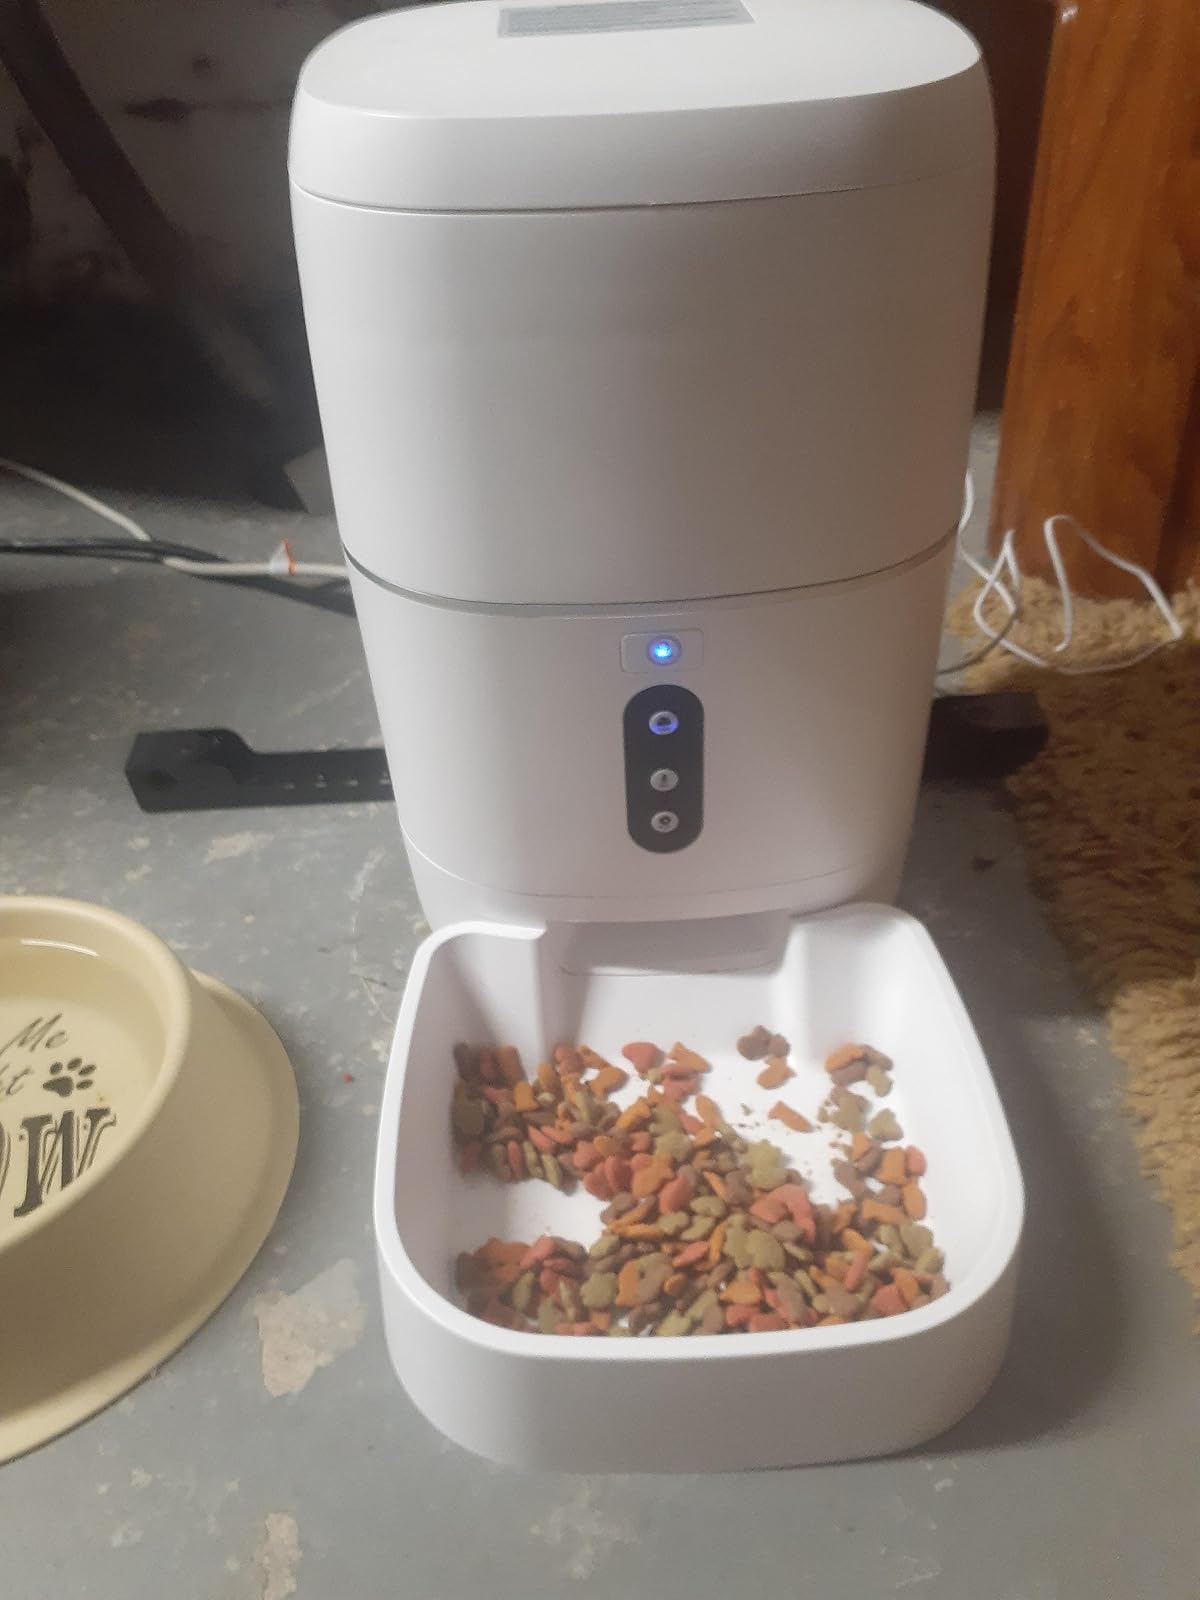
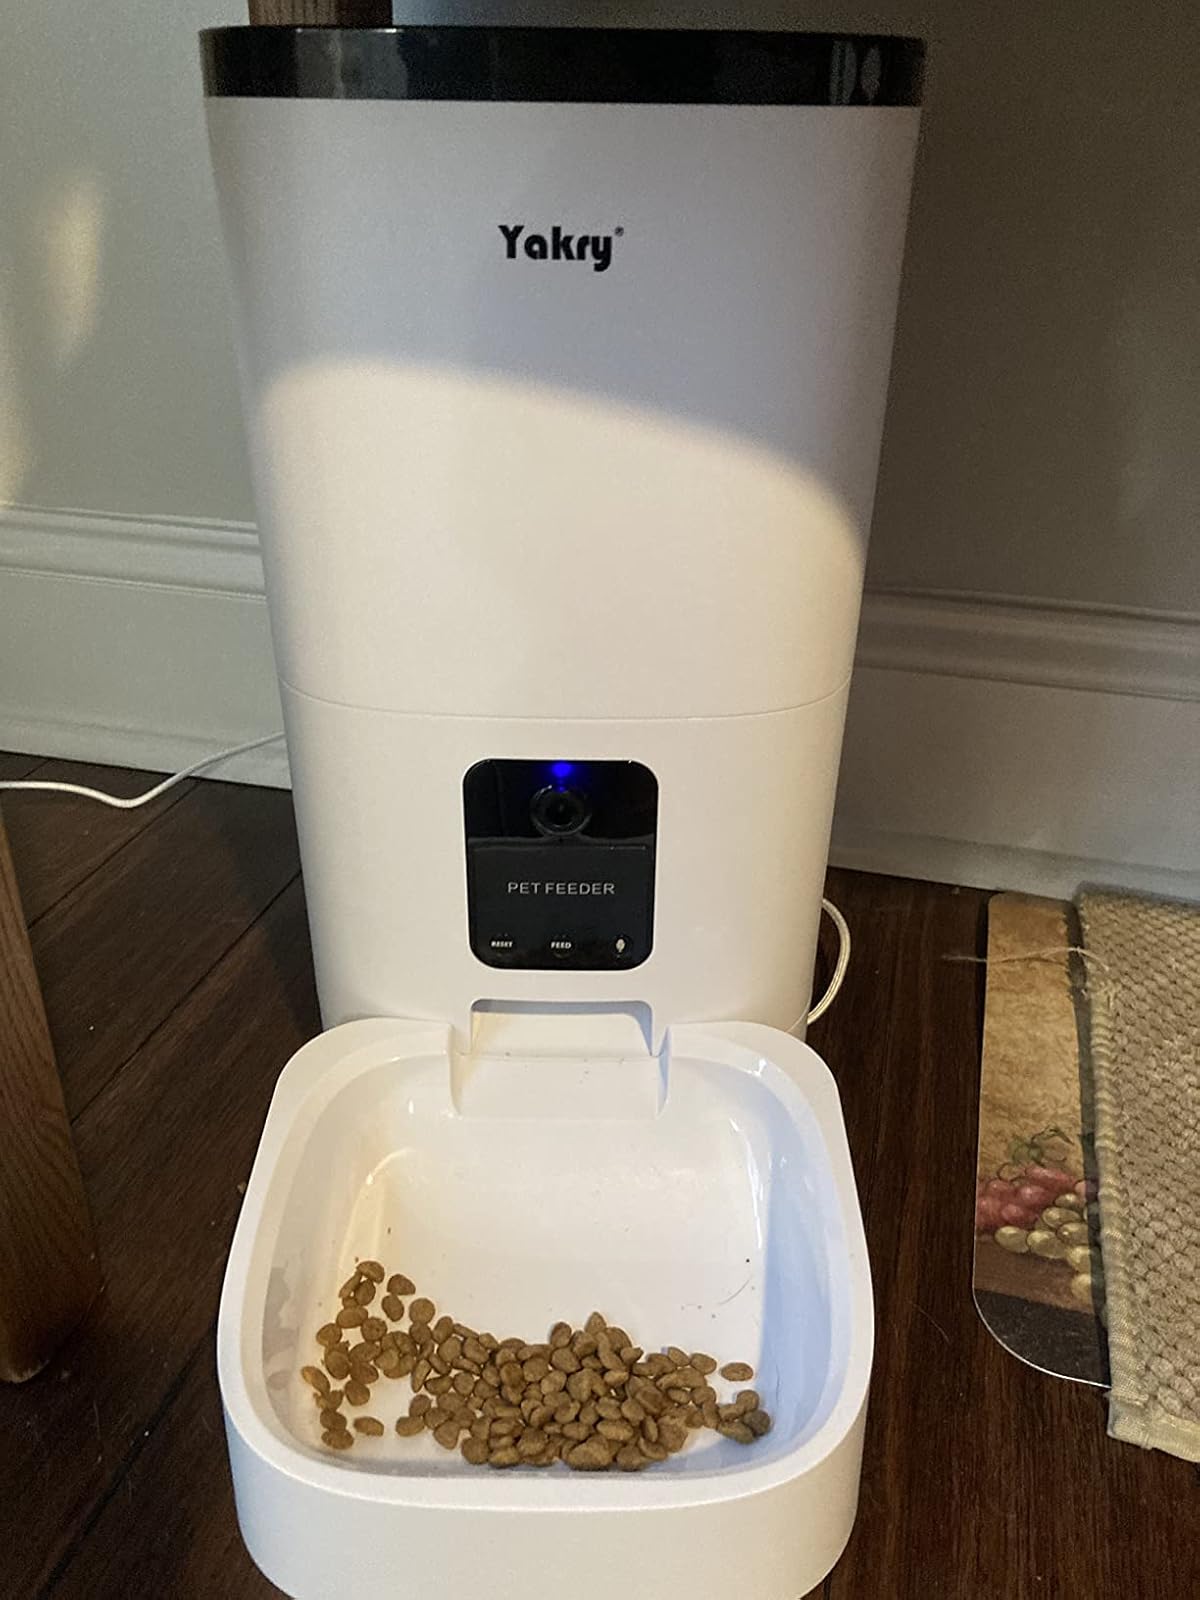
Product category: items_feeder
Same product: no